Anderson Varejão

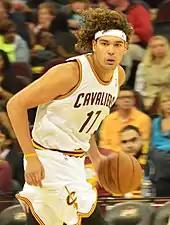
Varejão in 2013

In the 2013–14 season, Varejão started in only 29 games for the Cavaliers as the team had Andrew Bynum in the first half of the season and Spencer Hawes in the second half. After starting early on in the season, Varejão lost his spot in mid-November to Bynum before reclaiming it in late December after Bynum was suspended indefinitely by the team. On January 2 against the Orlando Magic, Varejão had 18 points and a career-high 25 rebounds in the 87–81 overtime victory. In January, Bynum was traded to the Indiana Pacers and the Cavaliers acquired Hawes from the Philadelphia 76ers in February. Around this time, Varejão was sidelined for a month with back soreness. He returned in March and came off the bench for the rest of the season. Varejão played in 65 games and finished the season averaging 8.4 points, 9.7 rebounds, 2.2 assists, and 1.1 steals in 27.7 minutes per game.